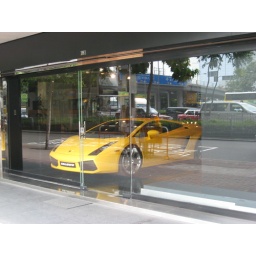
All nice cars seem to be yellow in HK. Here is an example.